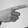
ASL letter: G